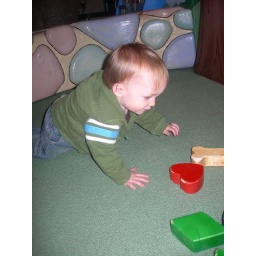
shape sorting in Cliffords dog house